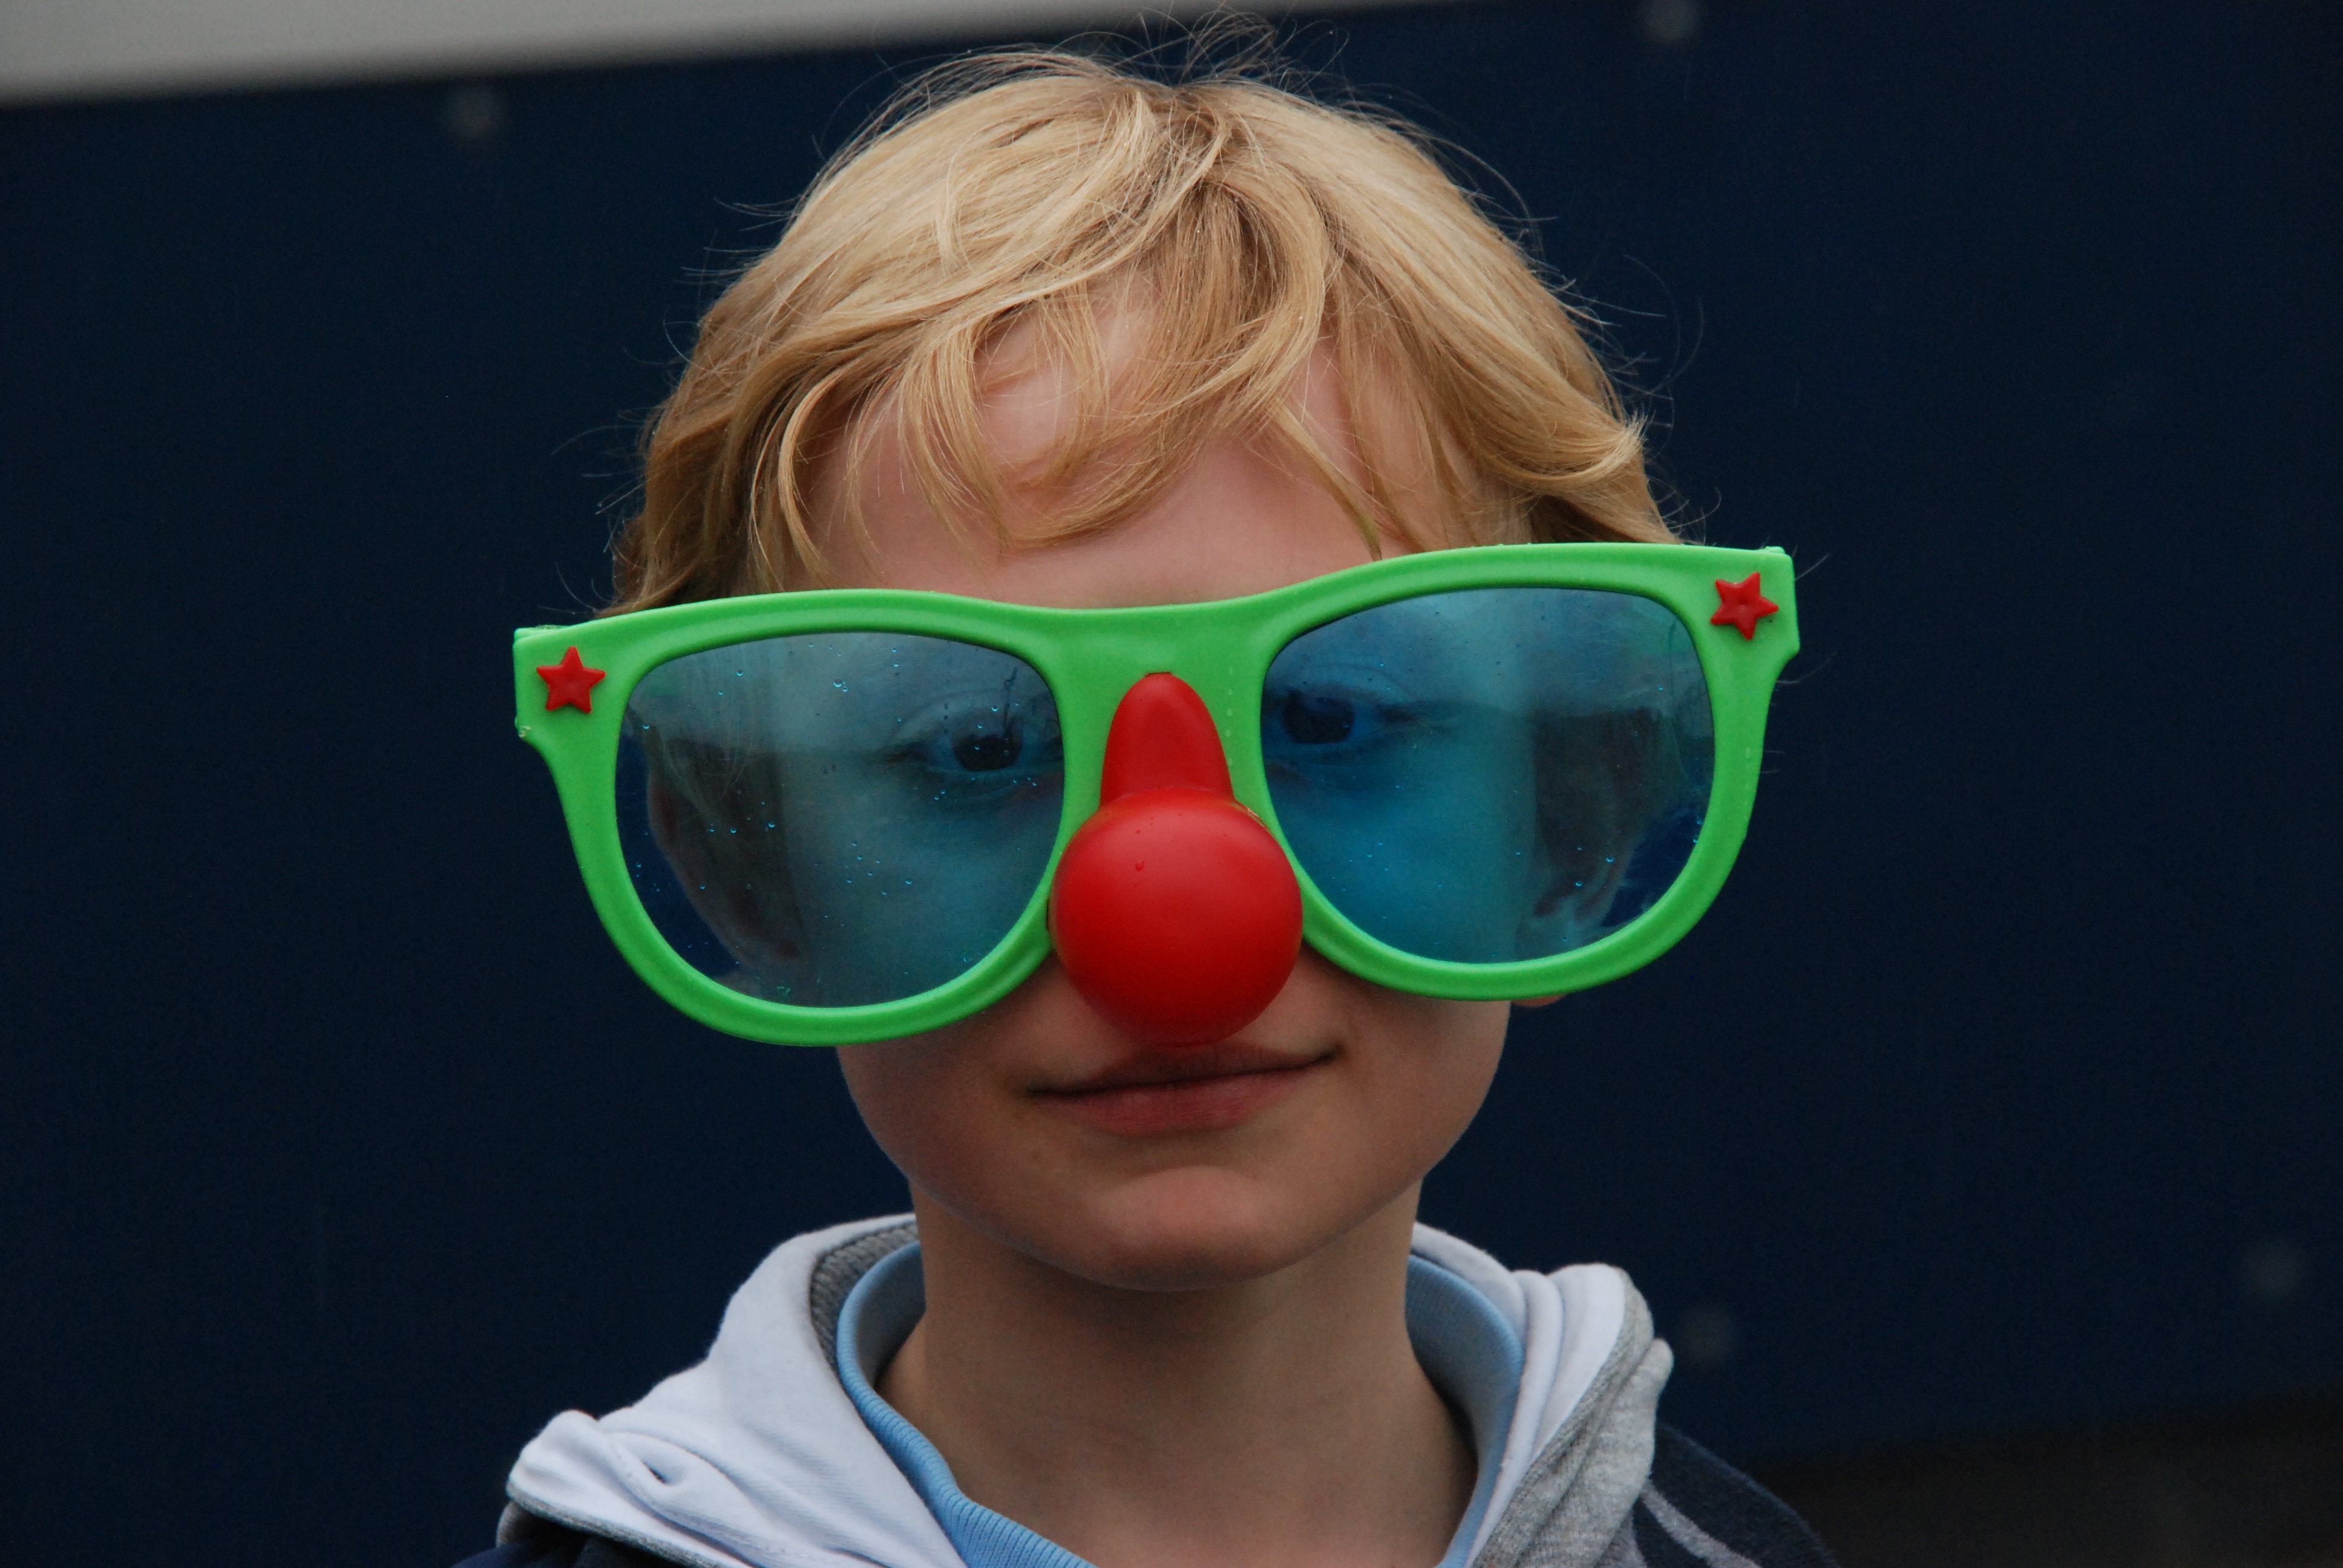
person, hair, color, child, blue, facial expression, hairstyle, human body, clown, face, nose, cool, sunglasses, eye, glasses, head, eyewear, funny, organ, vision care